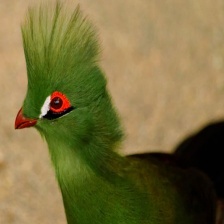
Species: GUINEA TURACO
Scientific name: TAURACO PERSA